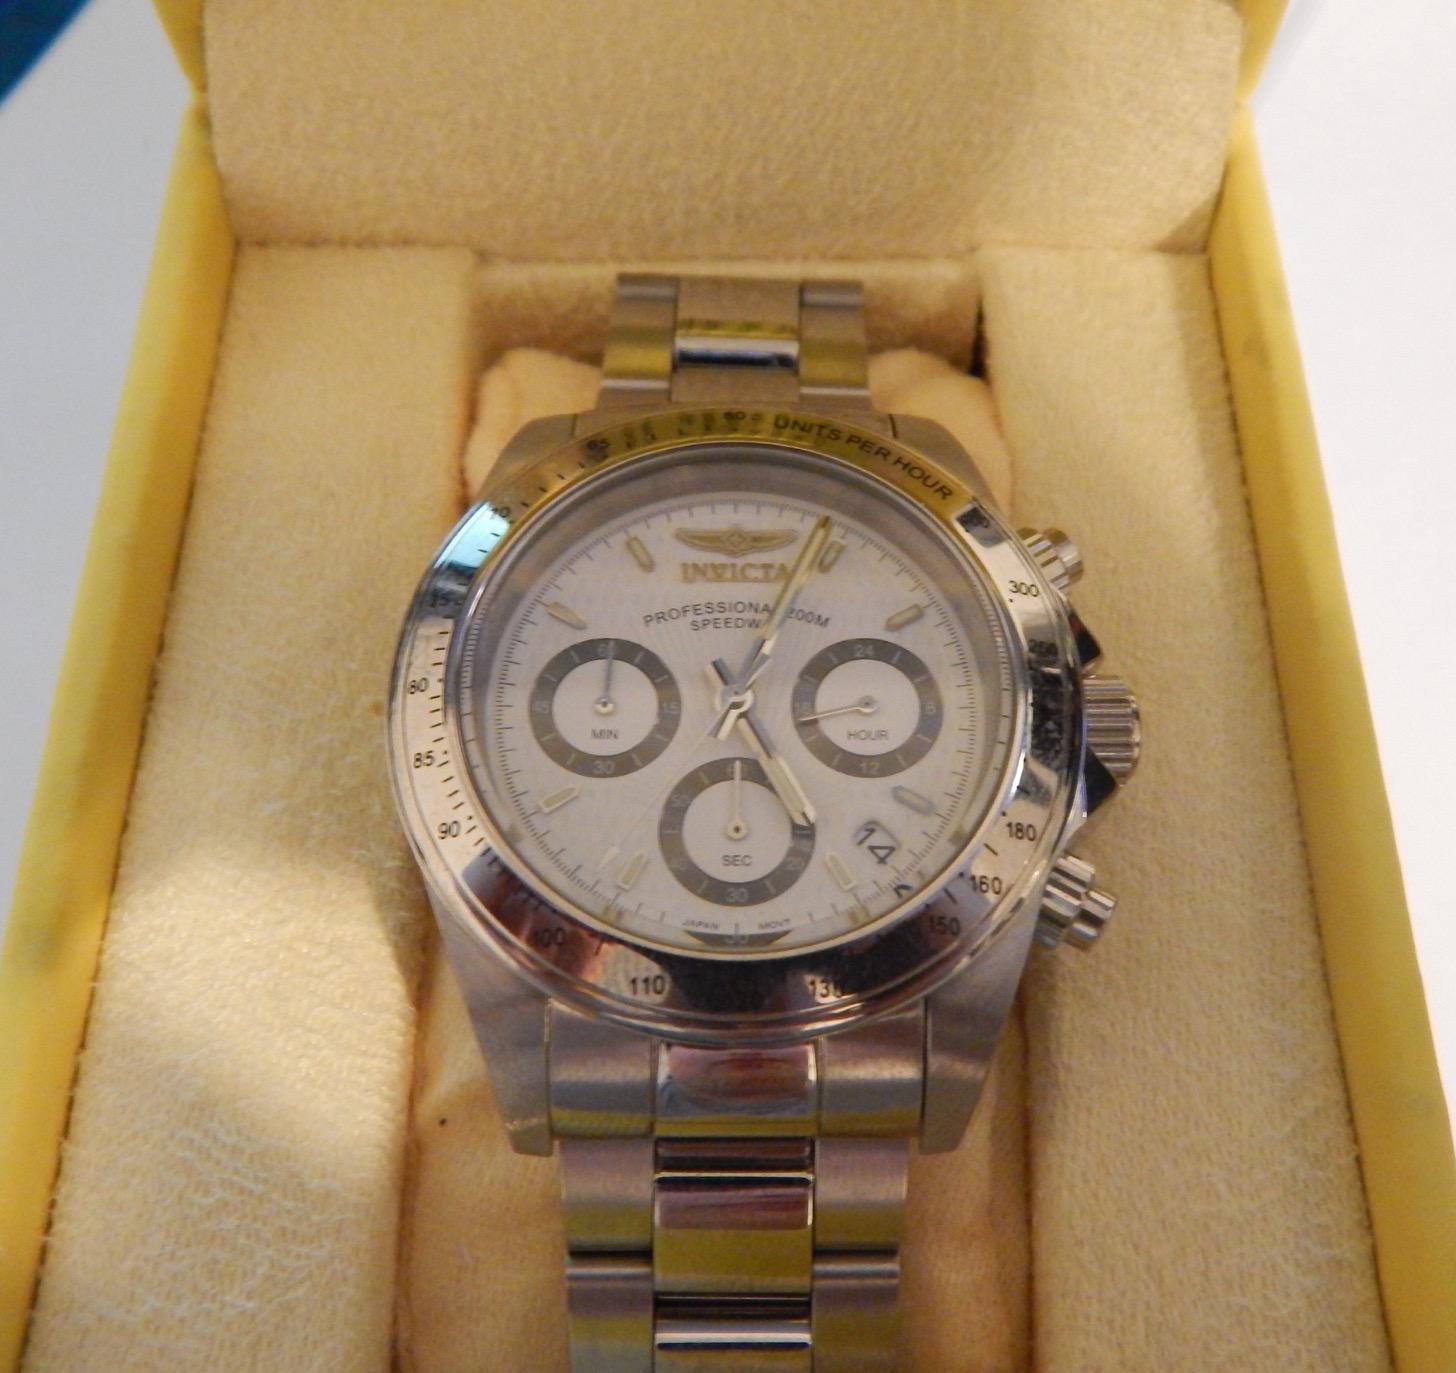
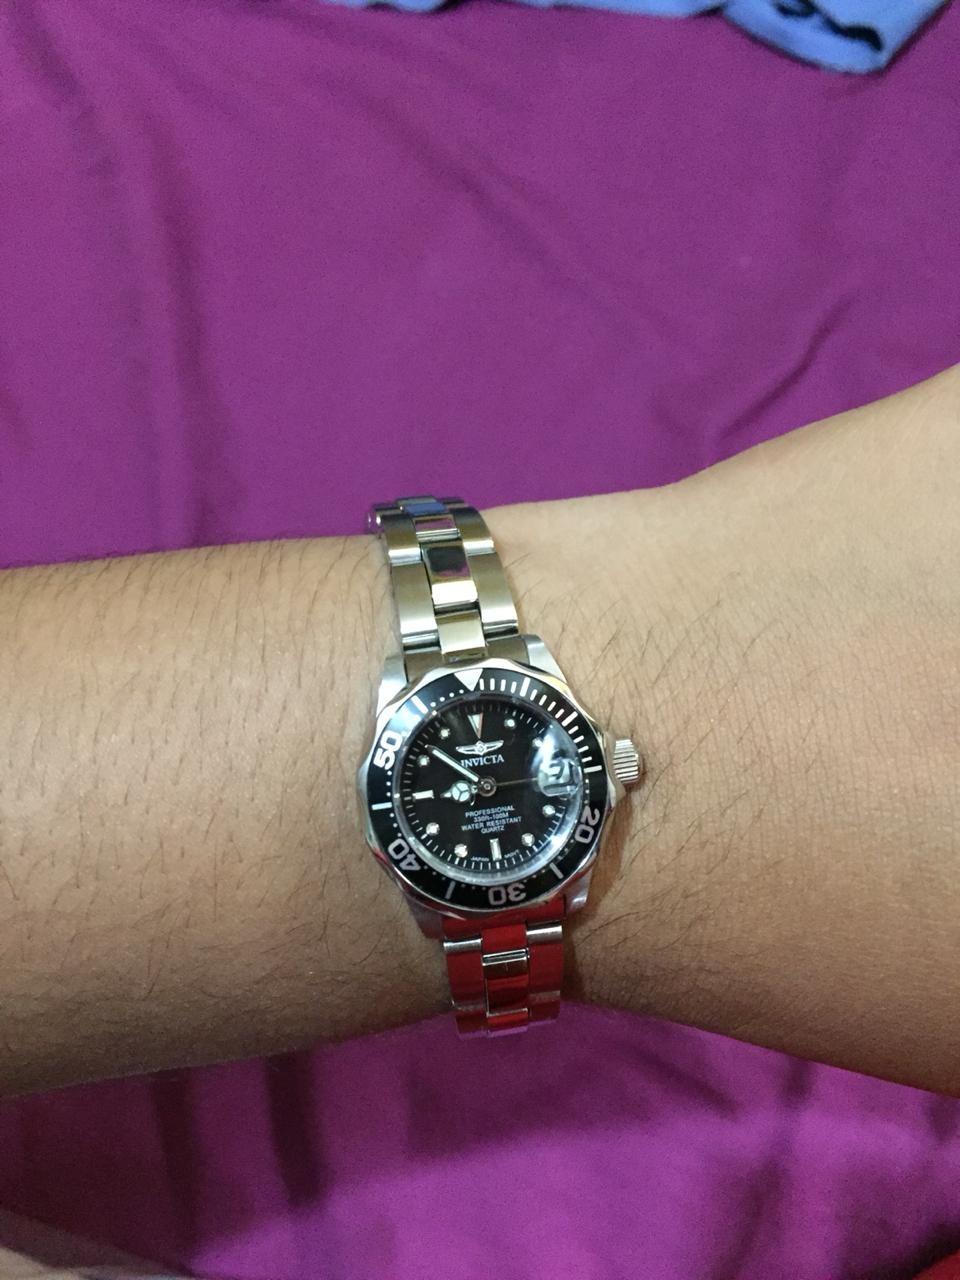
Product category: accessories_watch
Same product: no